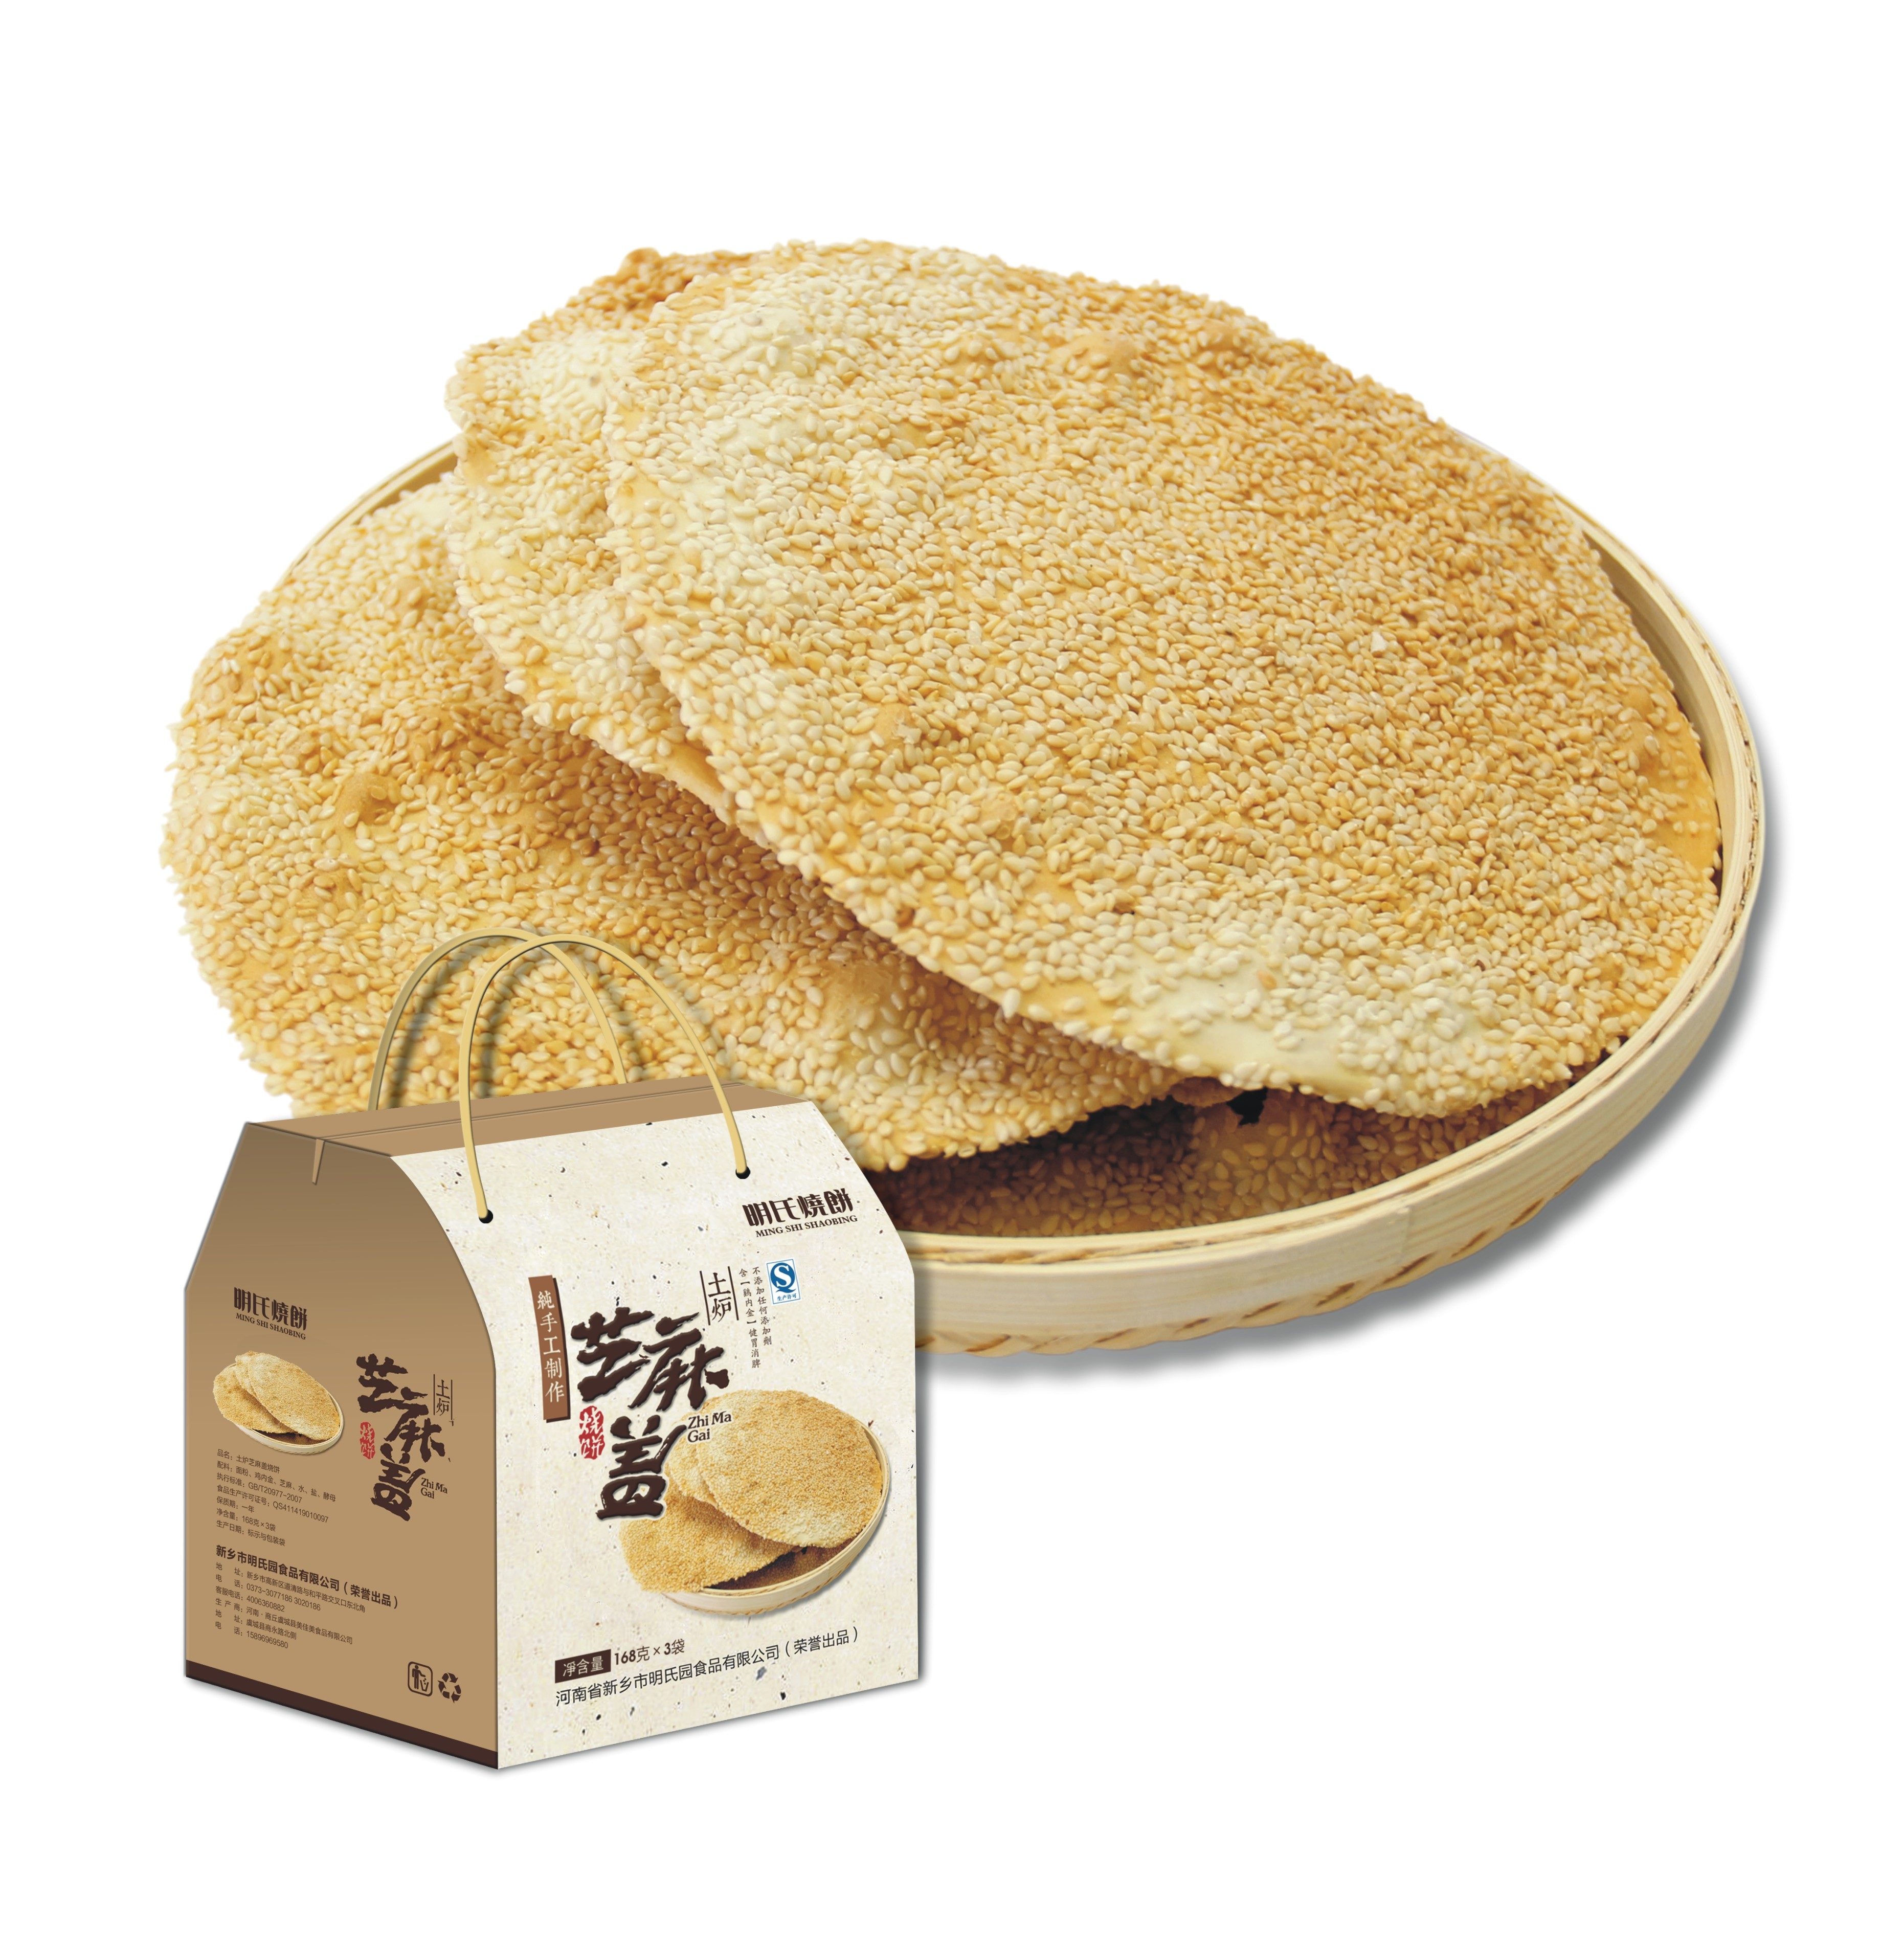
dish, food, produce, breakfast, gourmet, cuisine, bread, baked goods, chinese food, grass family, whole grain, sliced bread, sesame seed covered